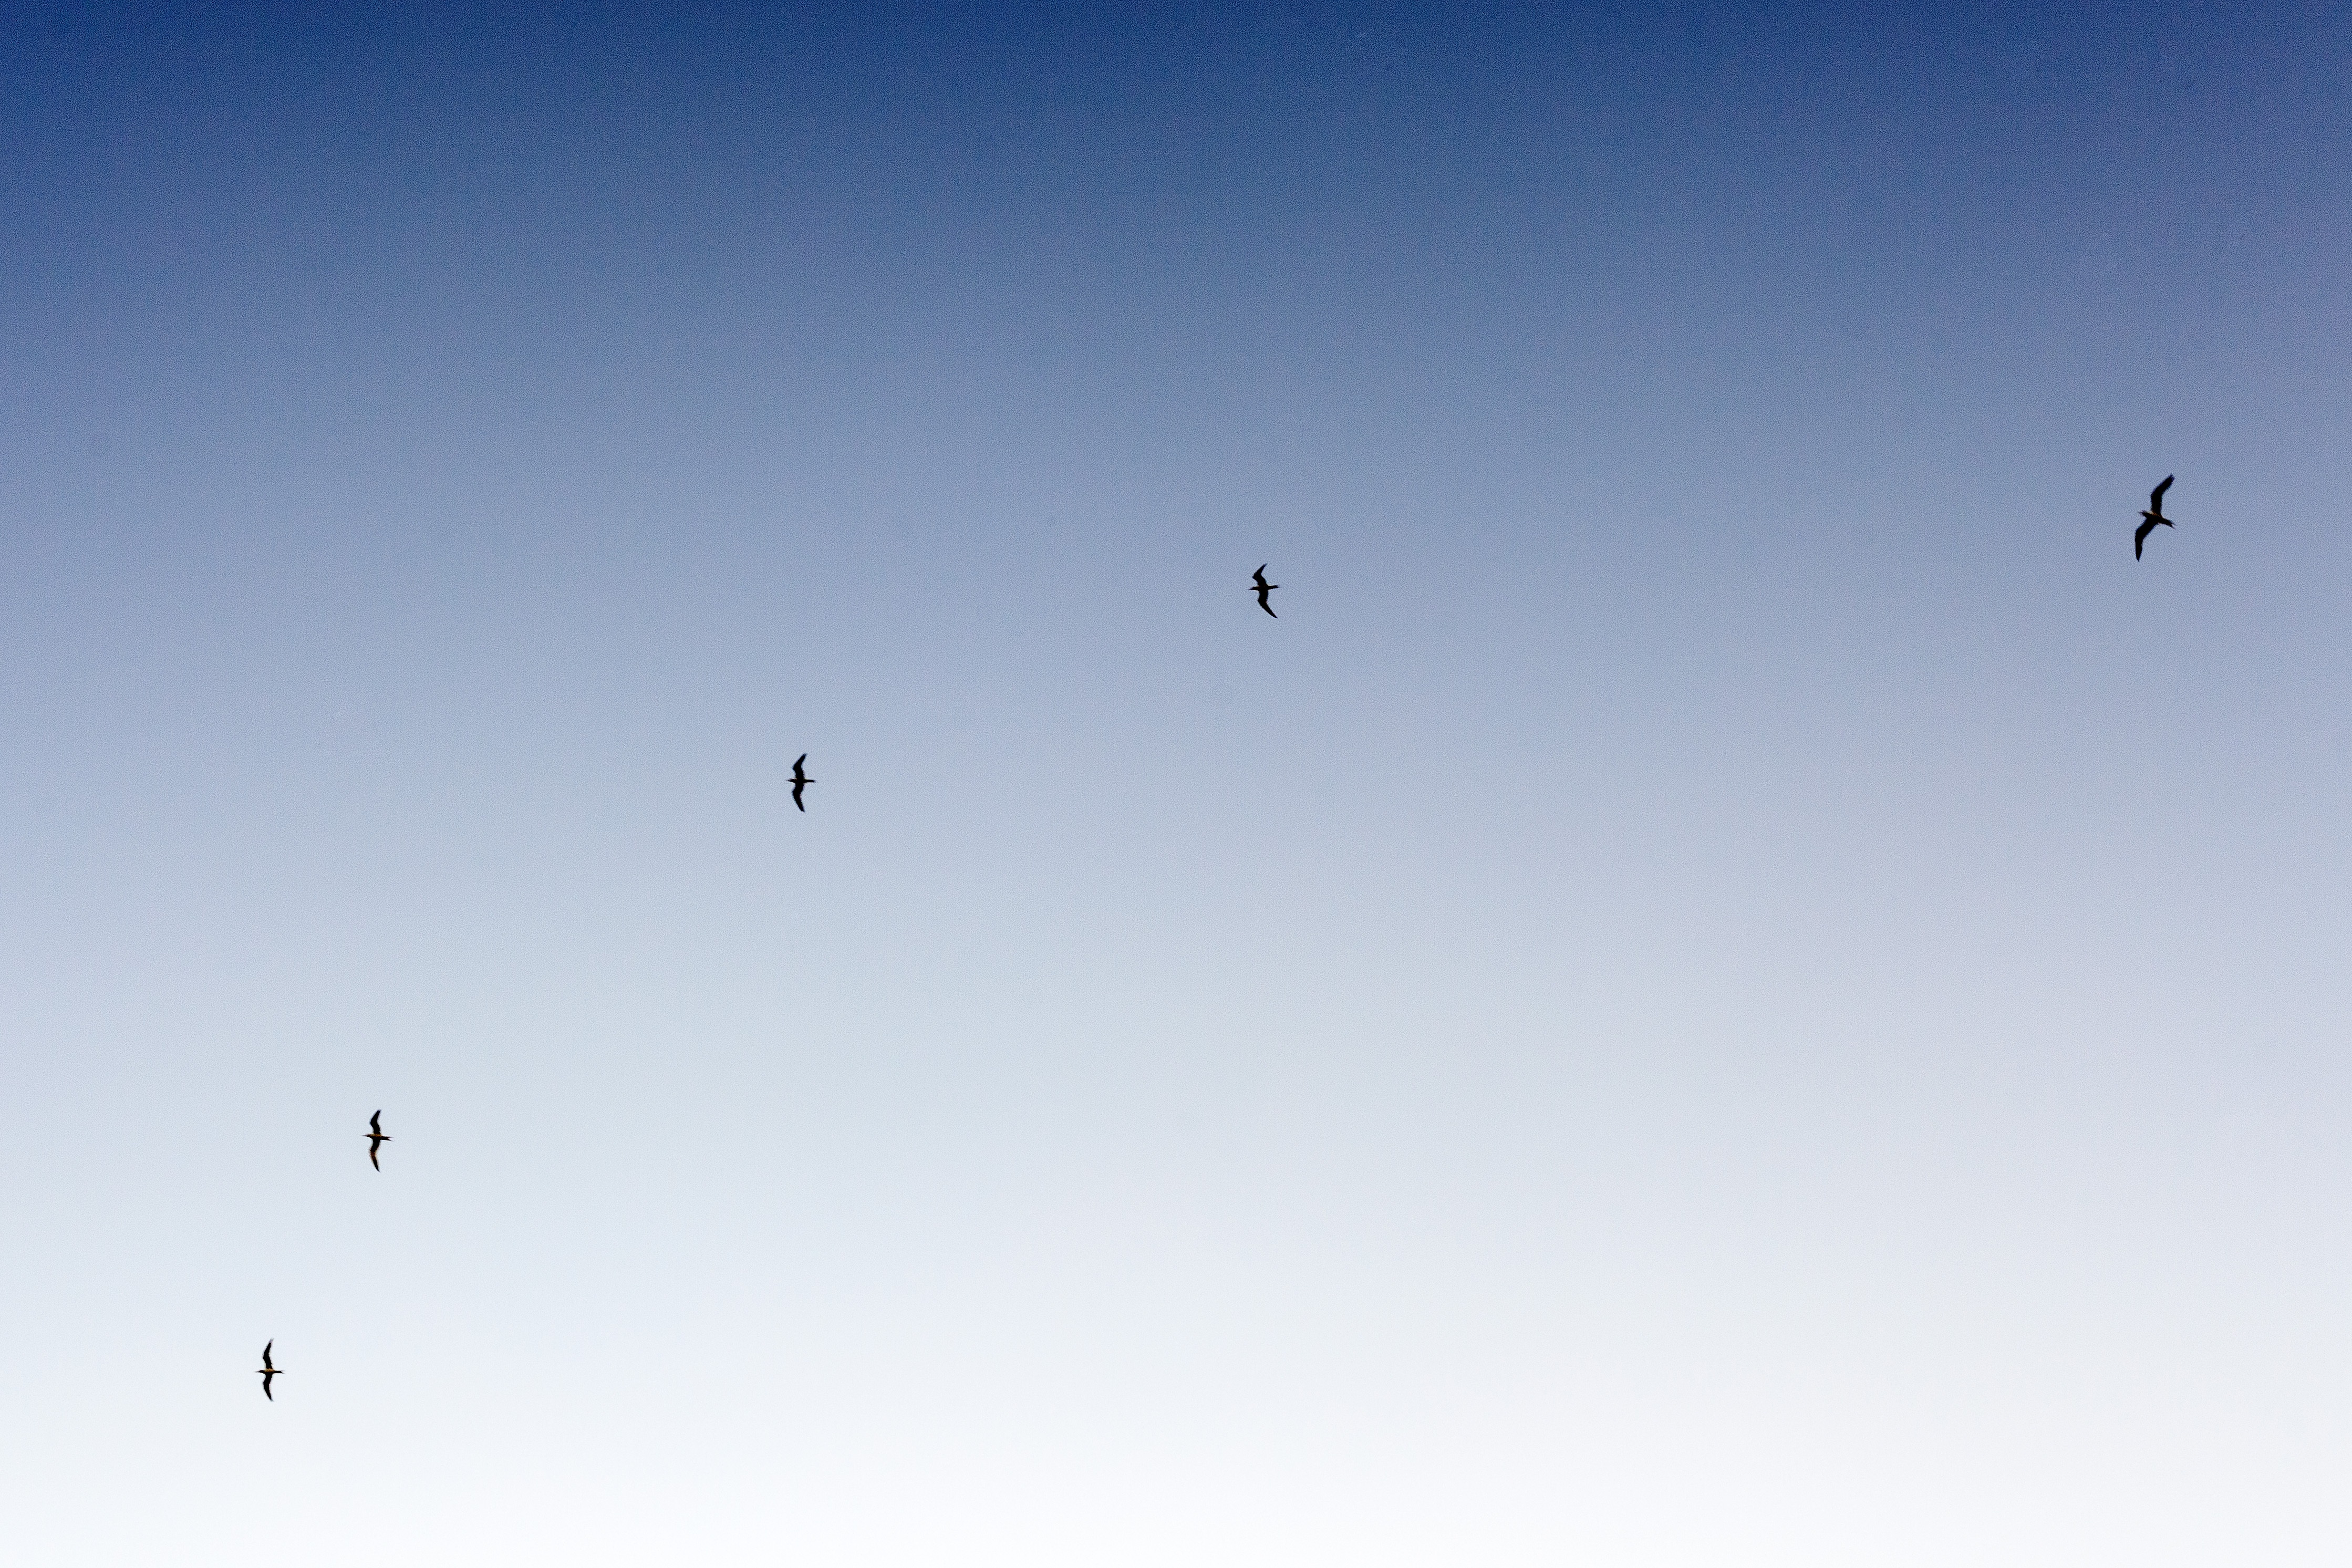
nature, bird, wing, sky, air, flock, flying, fly, wildlife, flight, blue, freedom, toy, birds, wings, atmosphere of earth